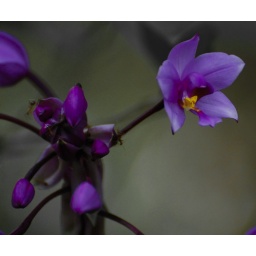
Purple flower found in the tropics of Hawaii. small ants are seen walking on it.